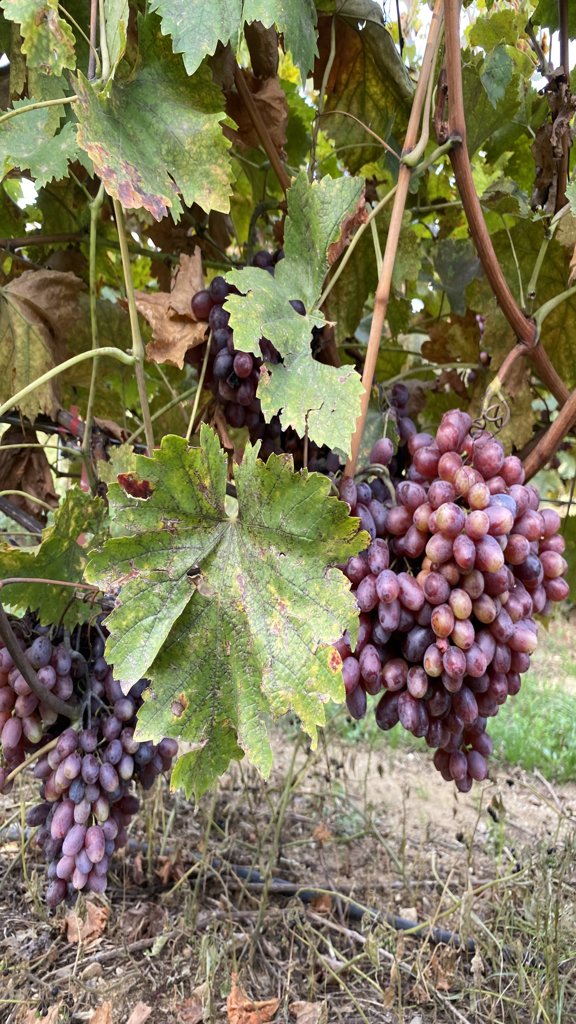
Berries visible: 202
Grape clusters: 5